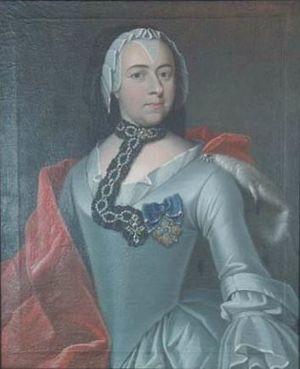
Caroline d'Erbach-Fürstenau est la fille de Philippe-Charles d'Erbach-Fürstenau et de Charlotte-Amélie de Kunowitz.